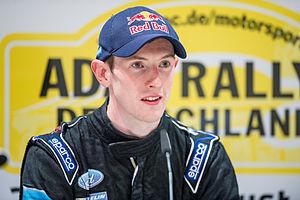
Elfyn Evans, né le 28 décembre 1988 à Cardiff, est un pilote de rallye gallois. Il est le fils de l'ancien pilote de rallye Gwyndaf Evans.